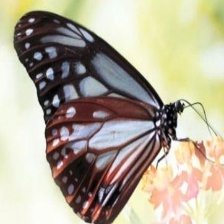
Species: CHESTNUT